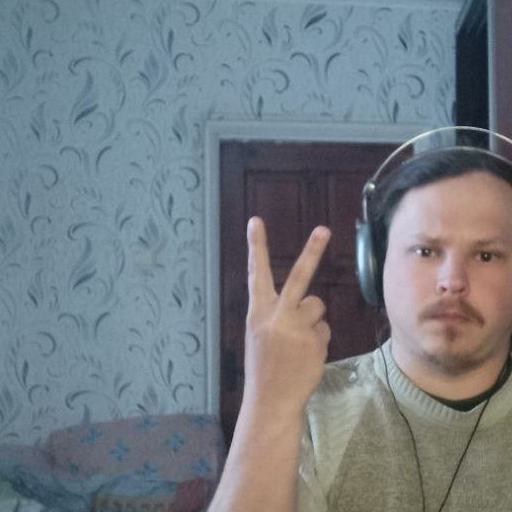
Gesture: peace_inverted